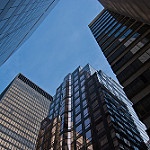
Label: buildings